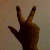
The image shows a hand gesture representing the number 3 in Indian Sign Language.